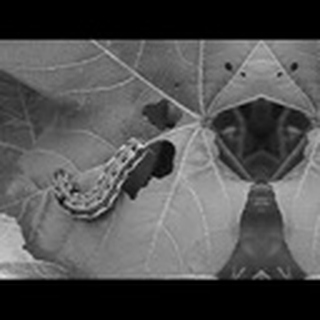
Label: cotton_army_worm